Hardanger Line

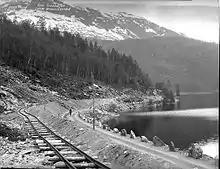
During construction along the lake Granvinvatnet in 1927

In 1980, the line had NOK 2.1 million in income, of which NOK 1.6 million was from freight (representing all revenue from freight that ran on the Hardanger Line). Operating expenses were NOK 4.8 million, and the deficit was covered by the national government. The line employed 21 people. In 1980, the estimated cost of upgrading the line to axle load was NOK 9.6 million. Freight volume was then estimated to increase between 100 and 300 percent, and an upgrade was calculated to give a positive net present value, although it would not be sufficient to cover the full existing deficit. The plans included introduction of a refrigerated depot at Granvin. At the same time, it was estimated that the cost of retaining a axle load would require investments of NOK 6 million.